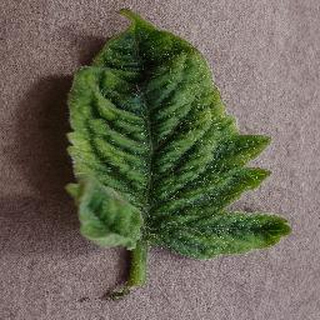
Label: tomato_yellow_leaf_curl_virus